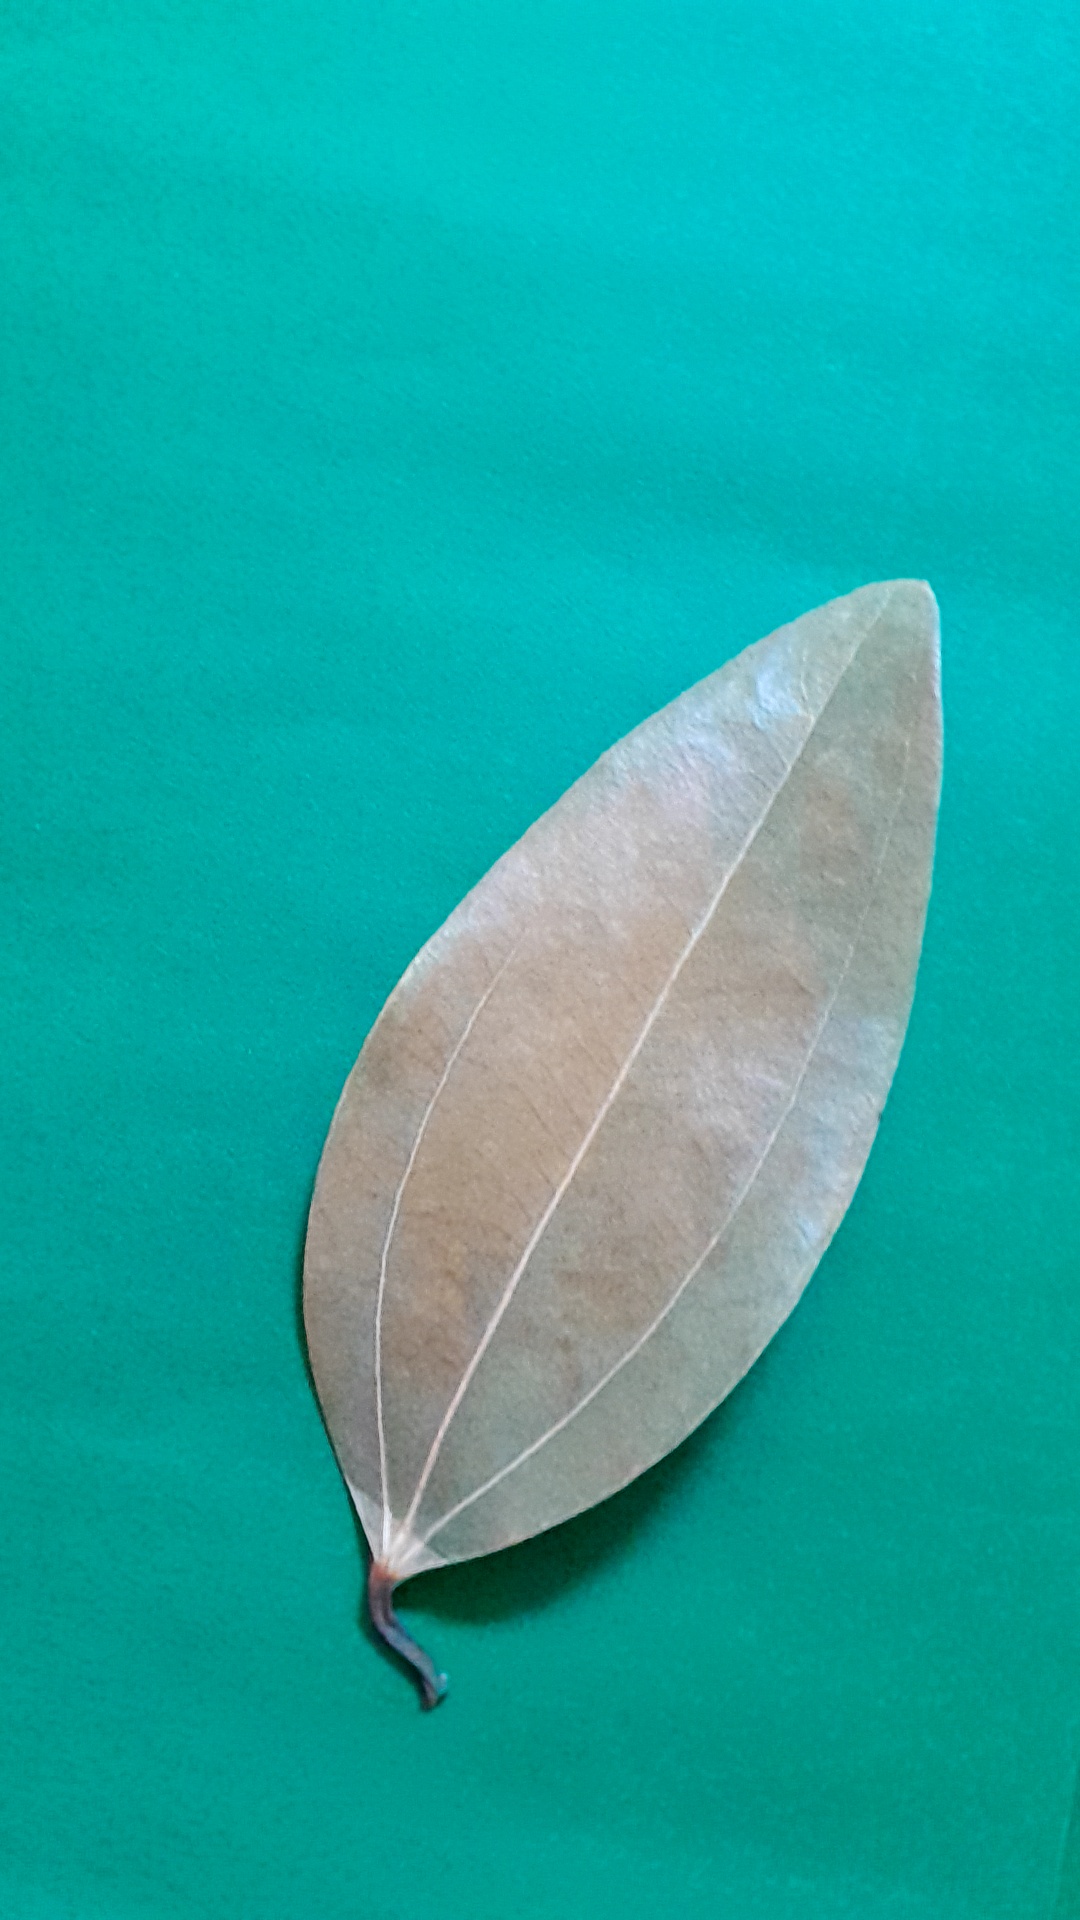
Label: Dry Leaf